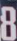
Number: 8